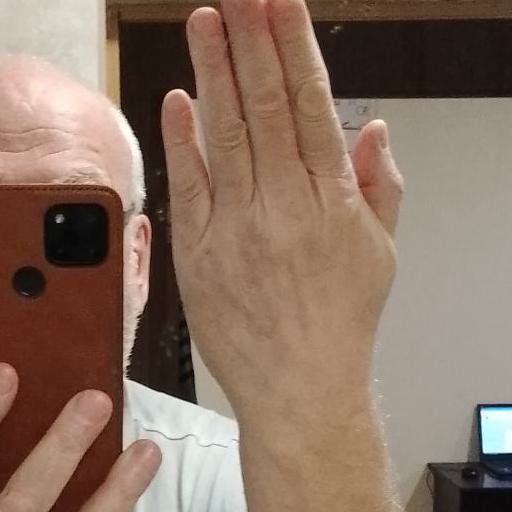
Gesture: stop_inverted